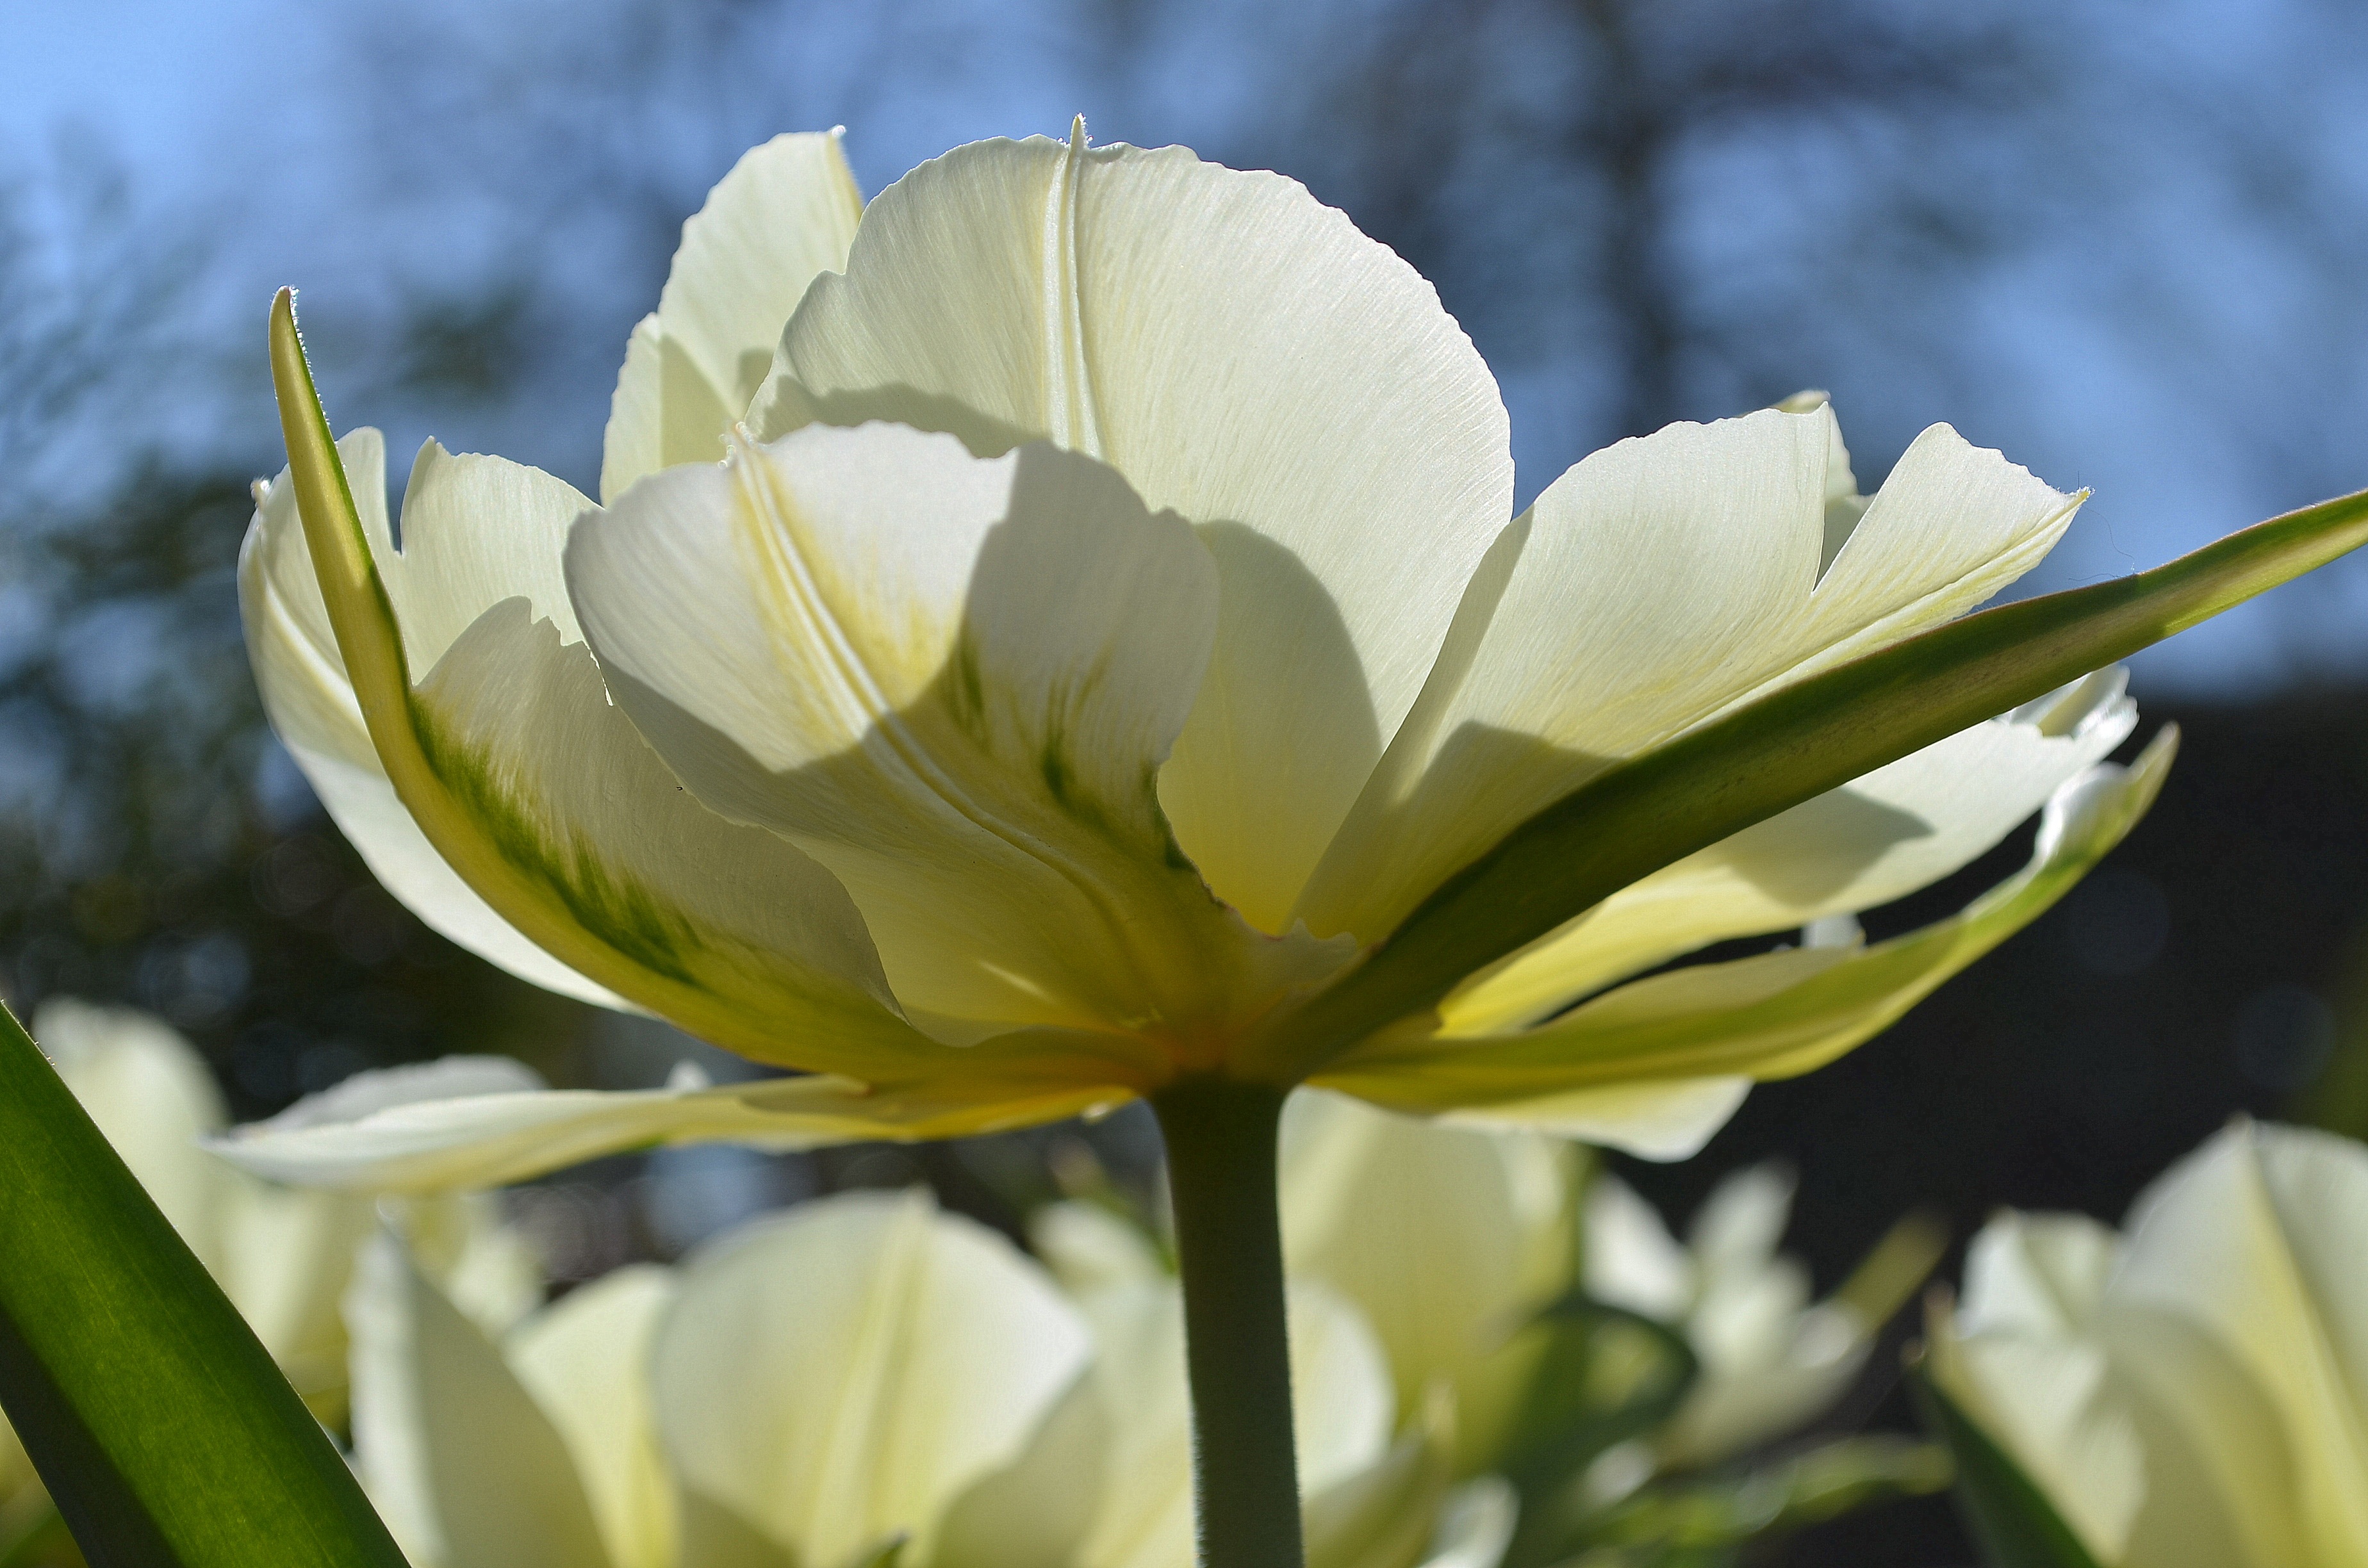
blossom, plant, sun, white, flower, petal, bloom, tulip, green, botany, yellow, flora, close up, lily, back light, macro photography, flowering plant, plant stem, land plant